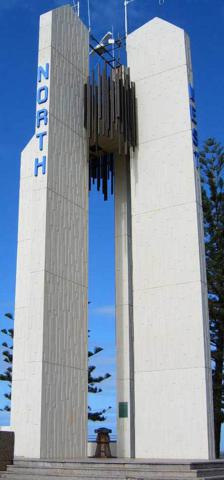
Building: Point Danger Light
Country: Australia
Year built: 1971
Lighthouse in New South Wales, Australia This article is about a lighthouse in Australia. For the lighthouse in South Africa, see Danger Point Lighthouse . Lighthouse Point Danger Light Point Danger Light Location Point Danger Queensland Australia Coordinates 28°09′54.09″S 153°33′02.63″E / 28.1650250°S 153.5507306°E / -28.1650250; 153.5507306 Tower Constructed 1971 Construction concrete tower Automated 1971 Height 67 feet (20 m) Shape four rectangular pillars with a bronze sculpture suspended between them Markings white columns, floodlit Power source mains electricity Operator Transport for NSW Light Focal height 146 feet (45 m) Range 11 nautical miles (20 km; 13 mi) Characteristic Fl (2) W  10s. Point Danger Light , also known as the Captain Cook Memorial Light , is an active lighthouse located on Point Danger , a headland between Coolangatta and Tweed Heads , marking the border between Queensland and New South Wales , Australia . It lays claim to be the first lighthouse in the world to experiment with laser as a light source. History Point Danger Light was the third of a group of seven concrete towers erected between 1964 and 1979 in Queensland, in order of erection Cape Capricorn Light , New Caloundra Light , itself, New Burnett Heads Light , Fitzroy Island Light , Point Cartwright Light and Archer Point Light . Constructed in 1971, it commemorates the bicentennial of Captain Cook 's first voyage , and specifically the voyage along the east coast of Australia in 1770. It was first exhibited on 18 April 1971. The original light source was an experimental laser-based light, and the lighthouse may very well be the first in the world to experiment with this light source. However, the experiment failed. The laser was too narrow to be easily seen by ships. The light source was replaced in 1975 by a regular electric lamp . Current display The light characteristic shown is two white flashes every ten seconds (Fl.(2)W. 10s), visible at 170°-330° for 11 nautical miles (20 km; 13 mi). The light source is an electric lamp, fed by a battery float charged from the mains electricity . Structures The lighthouse is constructed of four concrete columns, marked with the four cardinal directions , and a bronze sculpture hung between the columns. Also, near-by is a one-story building housing the Marine Rescue NSW Point Danger station. Site operation and visiting The light is operated by Transport for NSW . The site is accessible, but the tower is closed to the public. See also Queensland portal Engineering portal List of lighthouses in Australia Notes